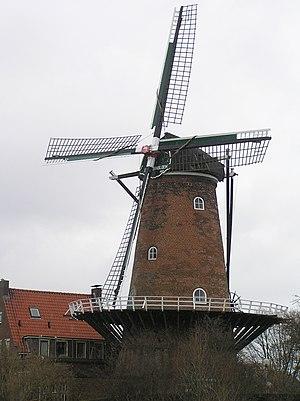
Cet article recense les moulins à vent de la province de Zélande, aux Pays-Bas.